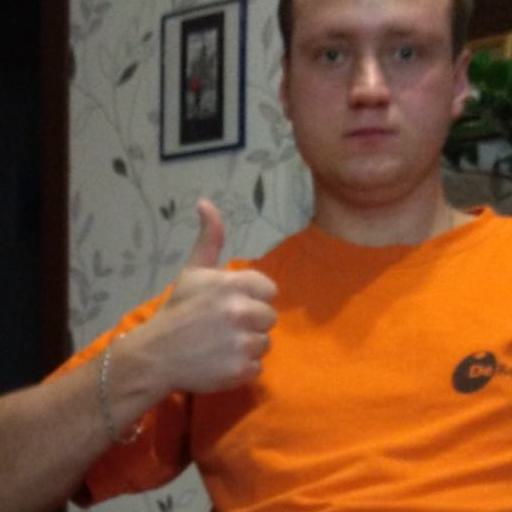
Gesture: like